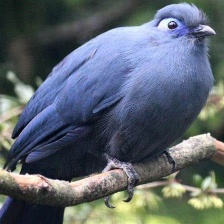
Species: BLUE COAU
Scientific name: COUA CAERULEA